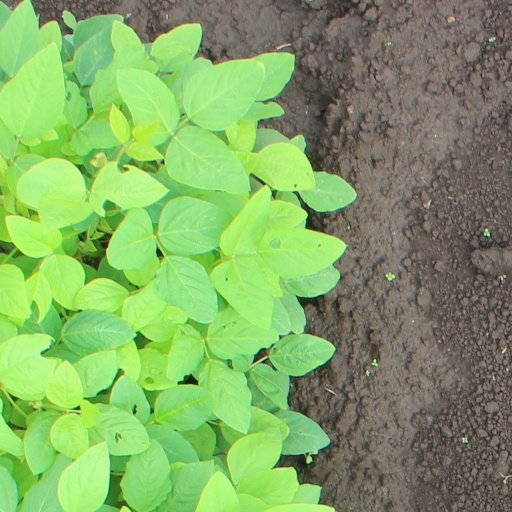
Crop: soybean